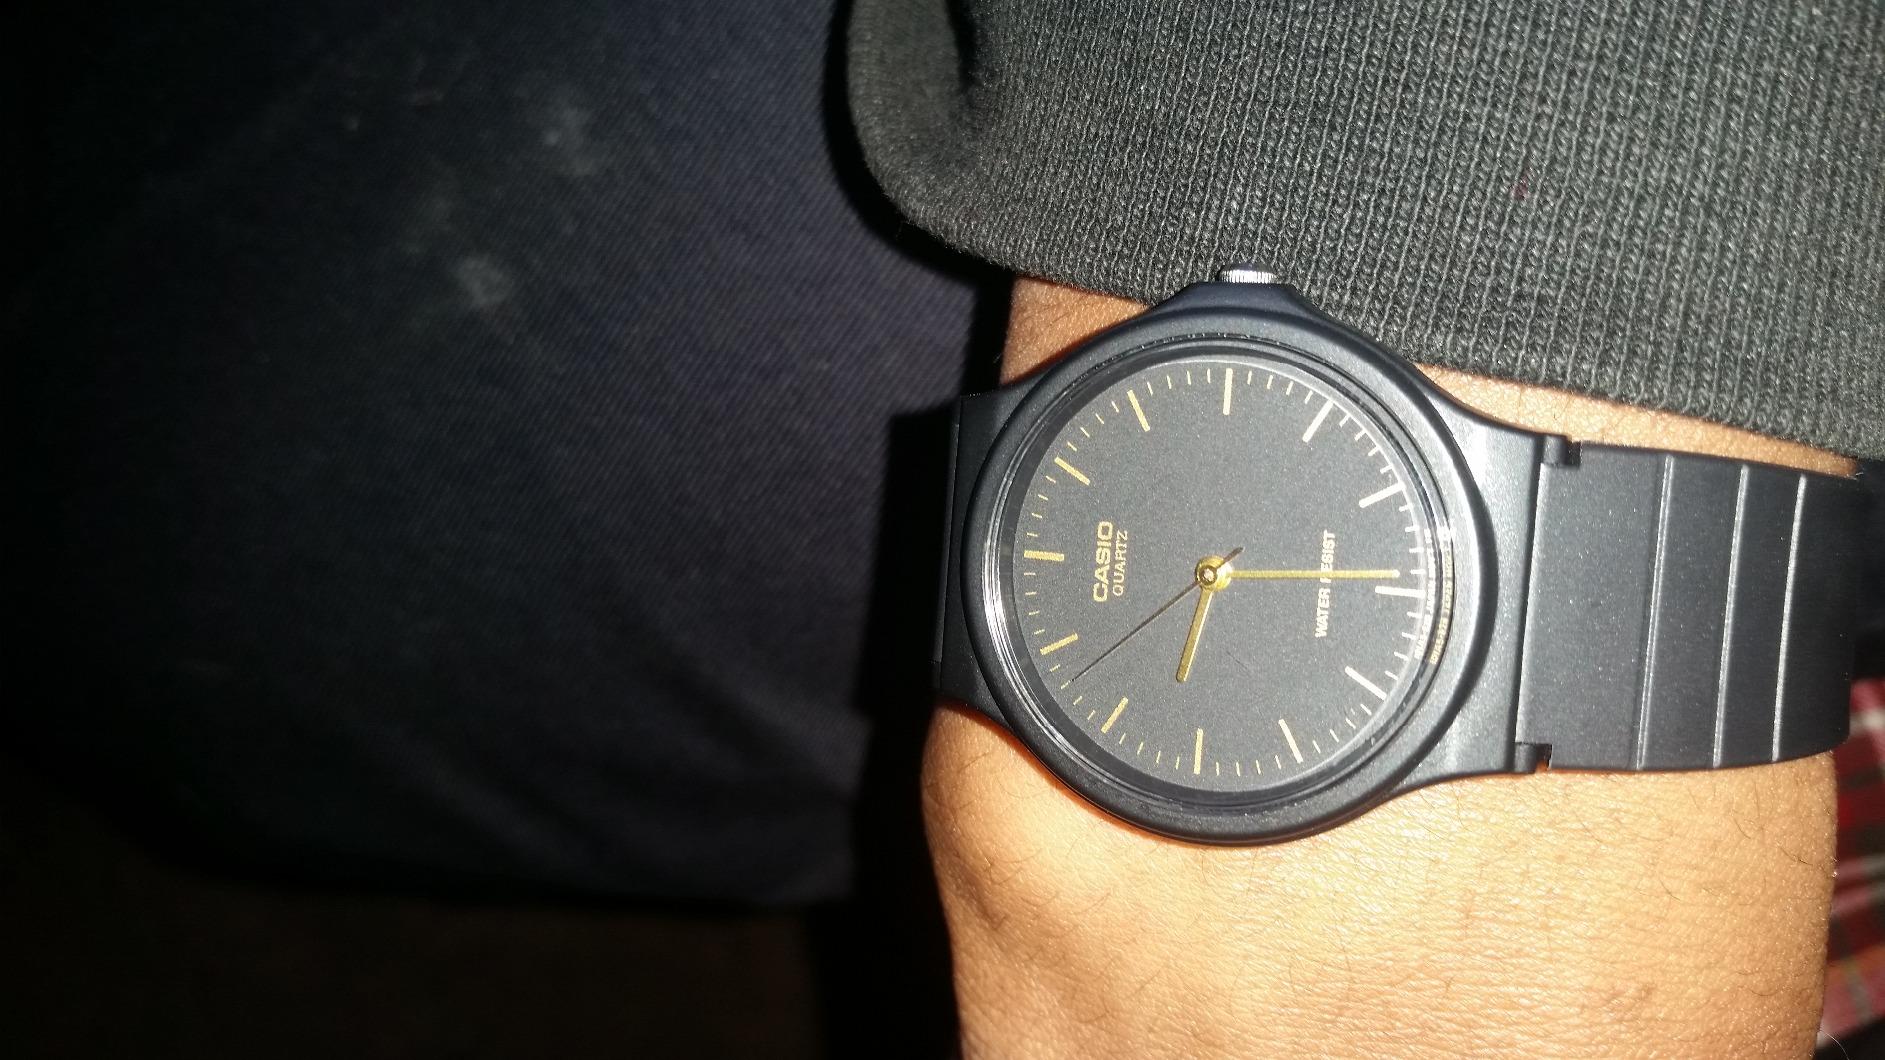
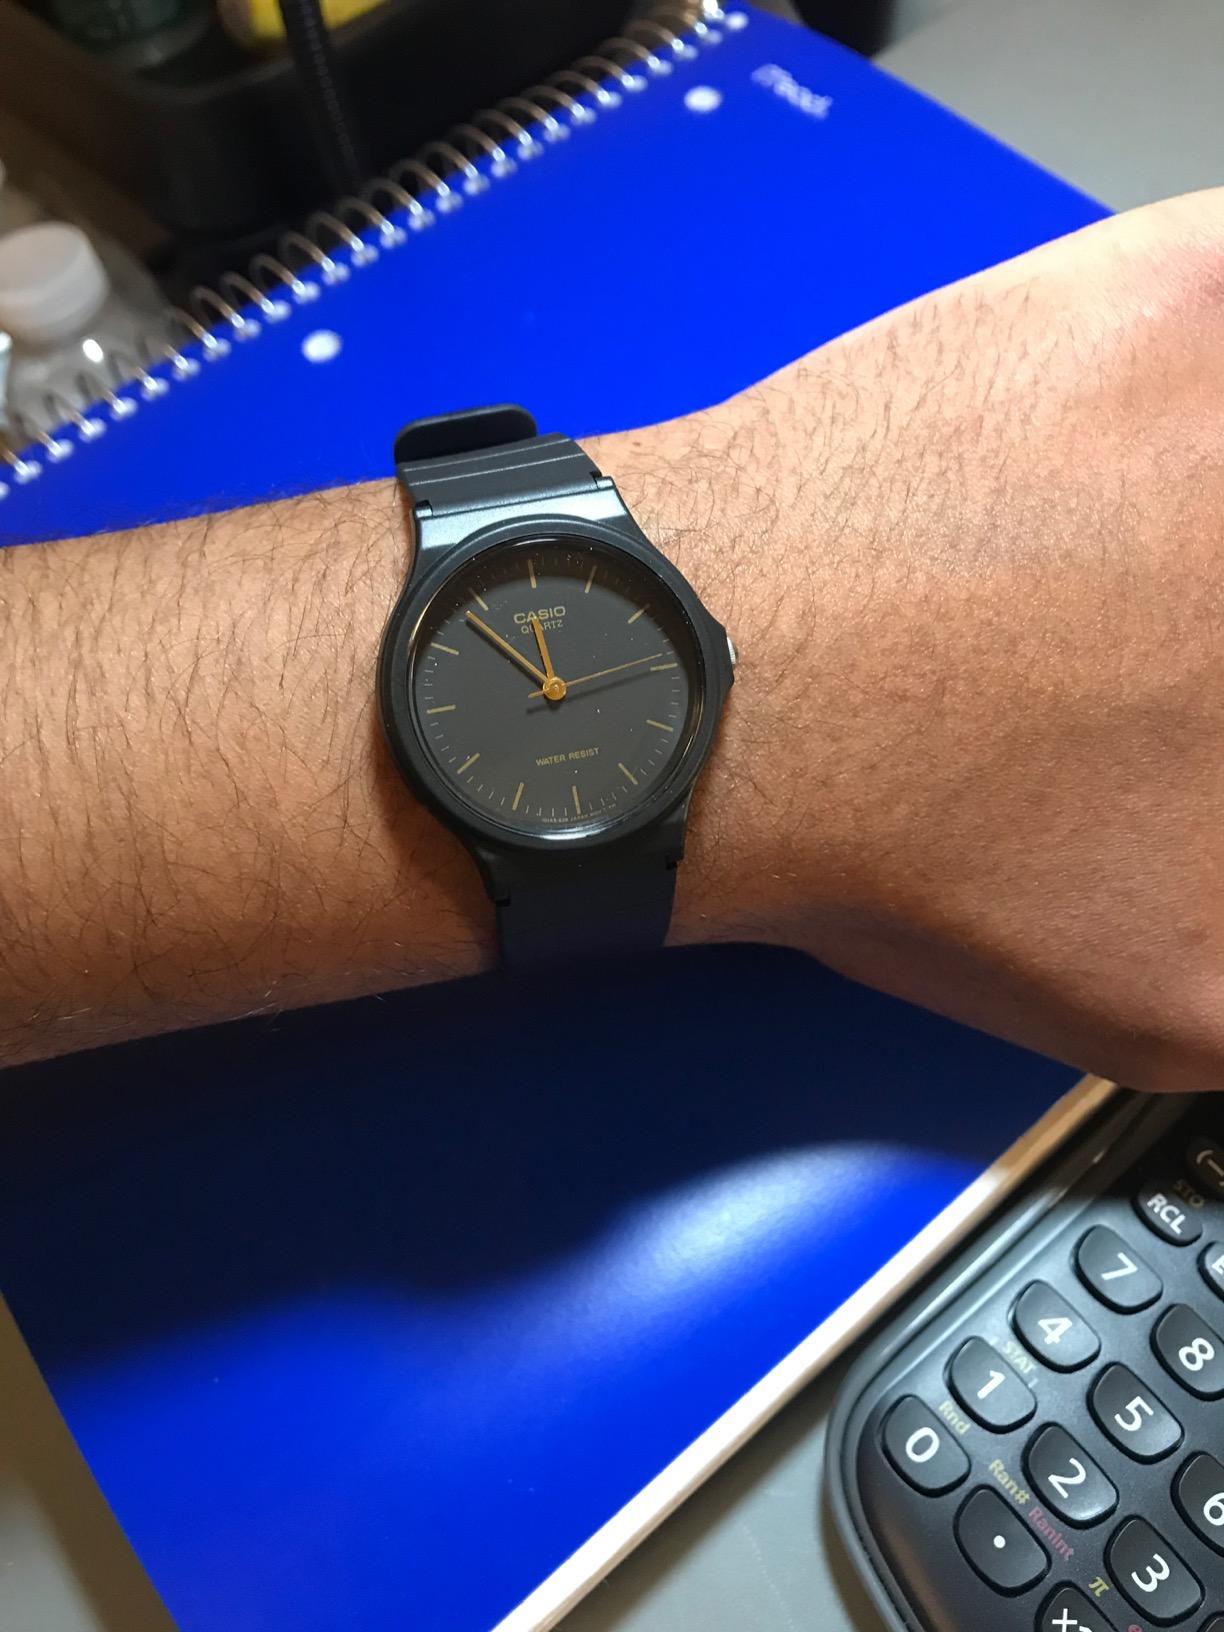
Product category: accessories_watch
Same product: yes